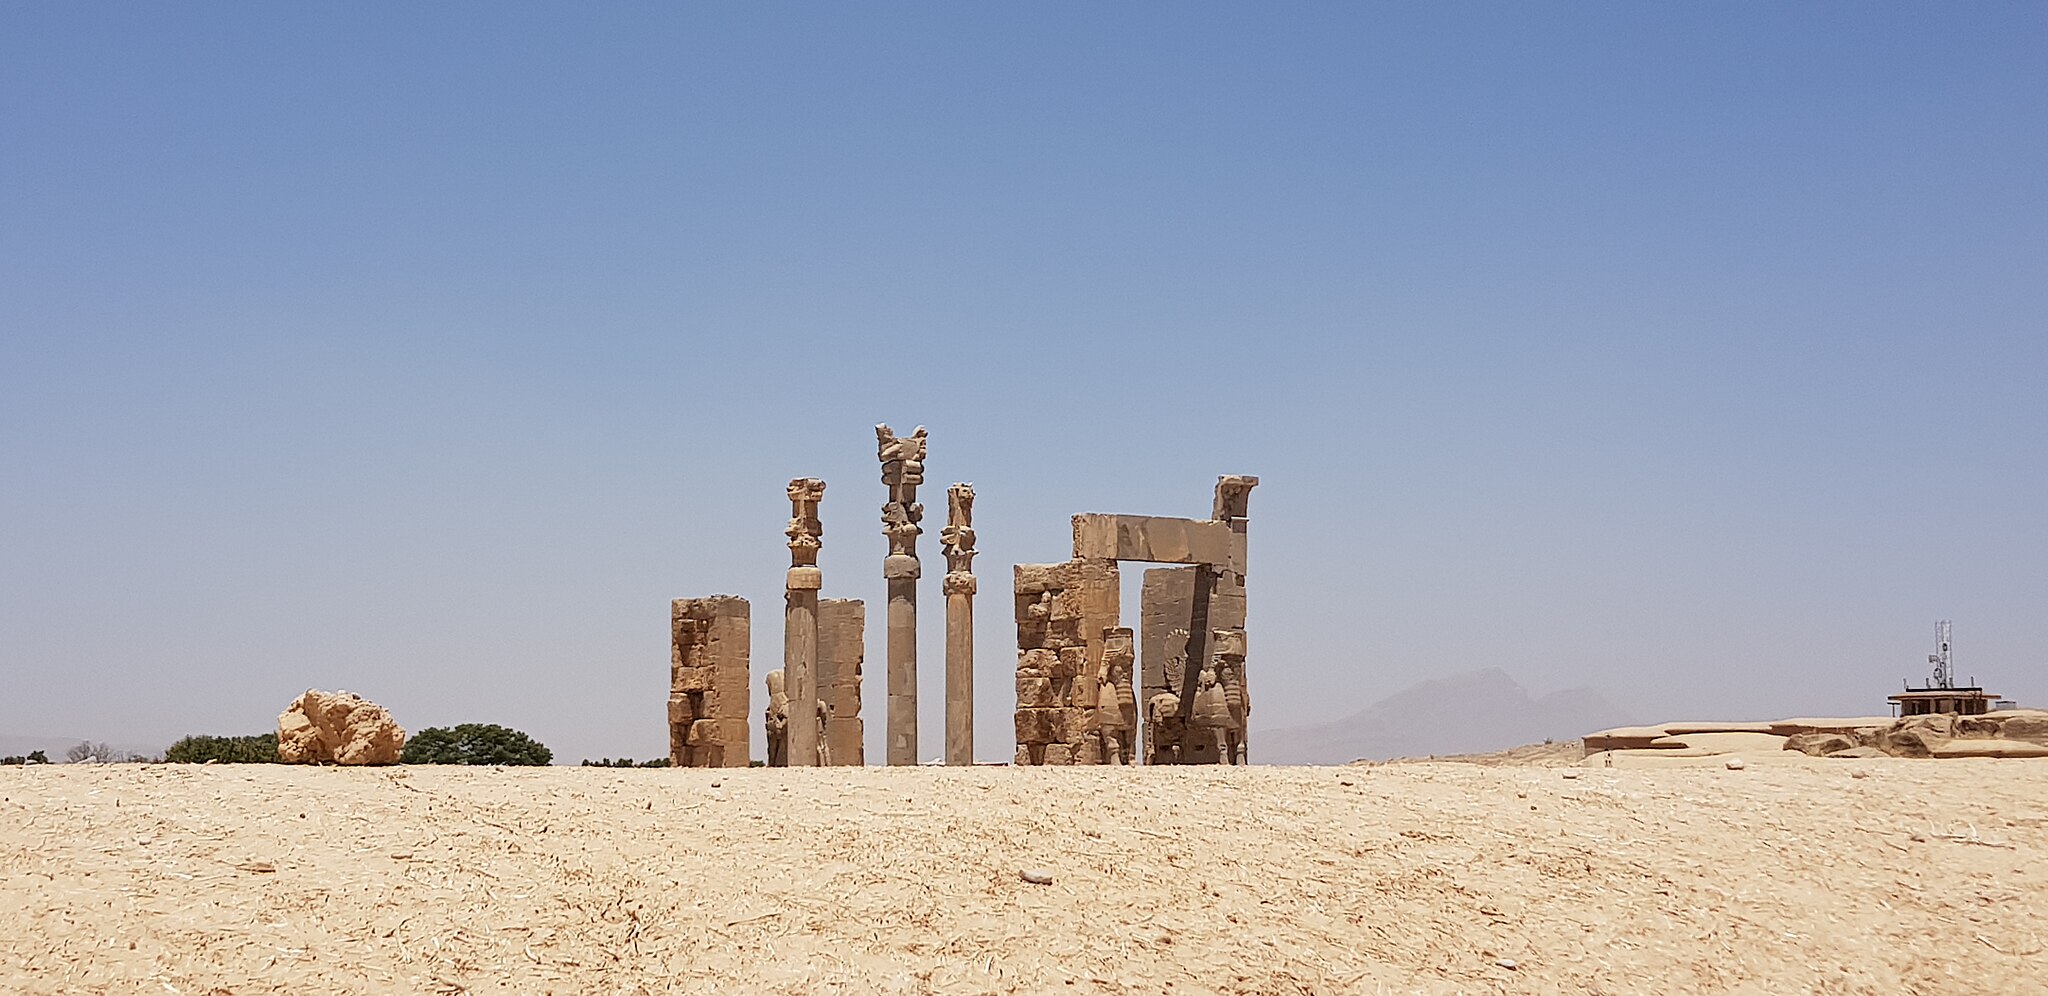
Title: شیراز پرسپولیس
Date: 2018-06-14 12:10:46
Categories: Images from Wiki Loves Monuments 2018, Self-published work, Cultural heritage monuments in Iran with known IDs, Uploaded via Campaign:wlm-ir, Images from Wiki Loves Monuments in Marvdasht, Images from Wiki Loves Monuments 2018 in Iran, Iran photographs taken on 2018-06-14, Remote views of Gate of All Nations